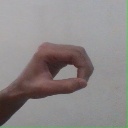
अक्षर: औ